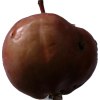
Label: Apple 18